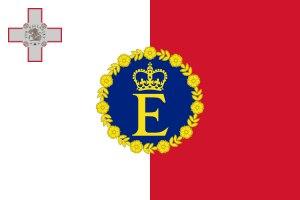
L'État de Malte possède plusieurs drapeaux, pavillons ou fanions officiels : le drapeau national, celui du président de la république, les fanions du commandant des forces armées ou de la police, le pavillon de la marine marchande.